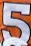
Number: 5